Grilling

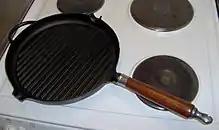
A grill pan

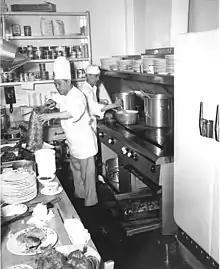
Cooks at the Northern Lights Dining Room, Seattle, Washington, 1952. A flattop grill being used is located on the right.

Outdoor grilling on a gridiron may be referred to as "barbecue", though in US usage, the term "barbecue" refers to the cooking of meat through indirect heat and smoke. "Barbecue" may refer to the grilled food itself, to a distinct type of cooked meat called Southern barbecue, to the grilling device used to cook the food (a "barbecue grill"), or to the social event of cooking and eating such food (which may also be called a "cook-out" or "braai").